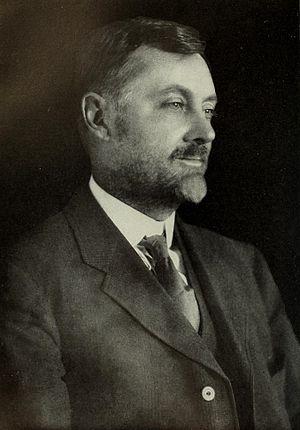
Charles Richard Crane, né à Chicago en 1858 et mort en 1939, est un millionnaire et philanthrope américain.